St Peter's Church, Plemstall

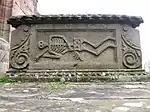
The Hurleston tomb

Attached to east end of church are the vault, the tombchest of and a memorial to the Hurleston family. They date from about 1670 and attached is a memorial plaque dated 1727. The vault cover carries a baroque tombchest on an acanthus plinth in ashlar buff sandstone. The long sides have carved recumbent skeletons, one male and one female, with scrolls at the corners. It is listed at Grade II*. Also in the churchyard are three other items which are listed Grade II. A pedestal cenotaph to the memory of Thomas Cawley and others stands by the chancel door. It is built of ashlar buff sandstone and is dated 1795. An 18th-century baluster sundial in buff sandstone is dated 1730. The west wall and the gate of the churchyard are built respectively from ashlar buff sandstone and wrought iron and date from the 19th century.